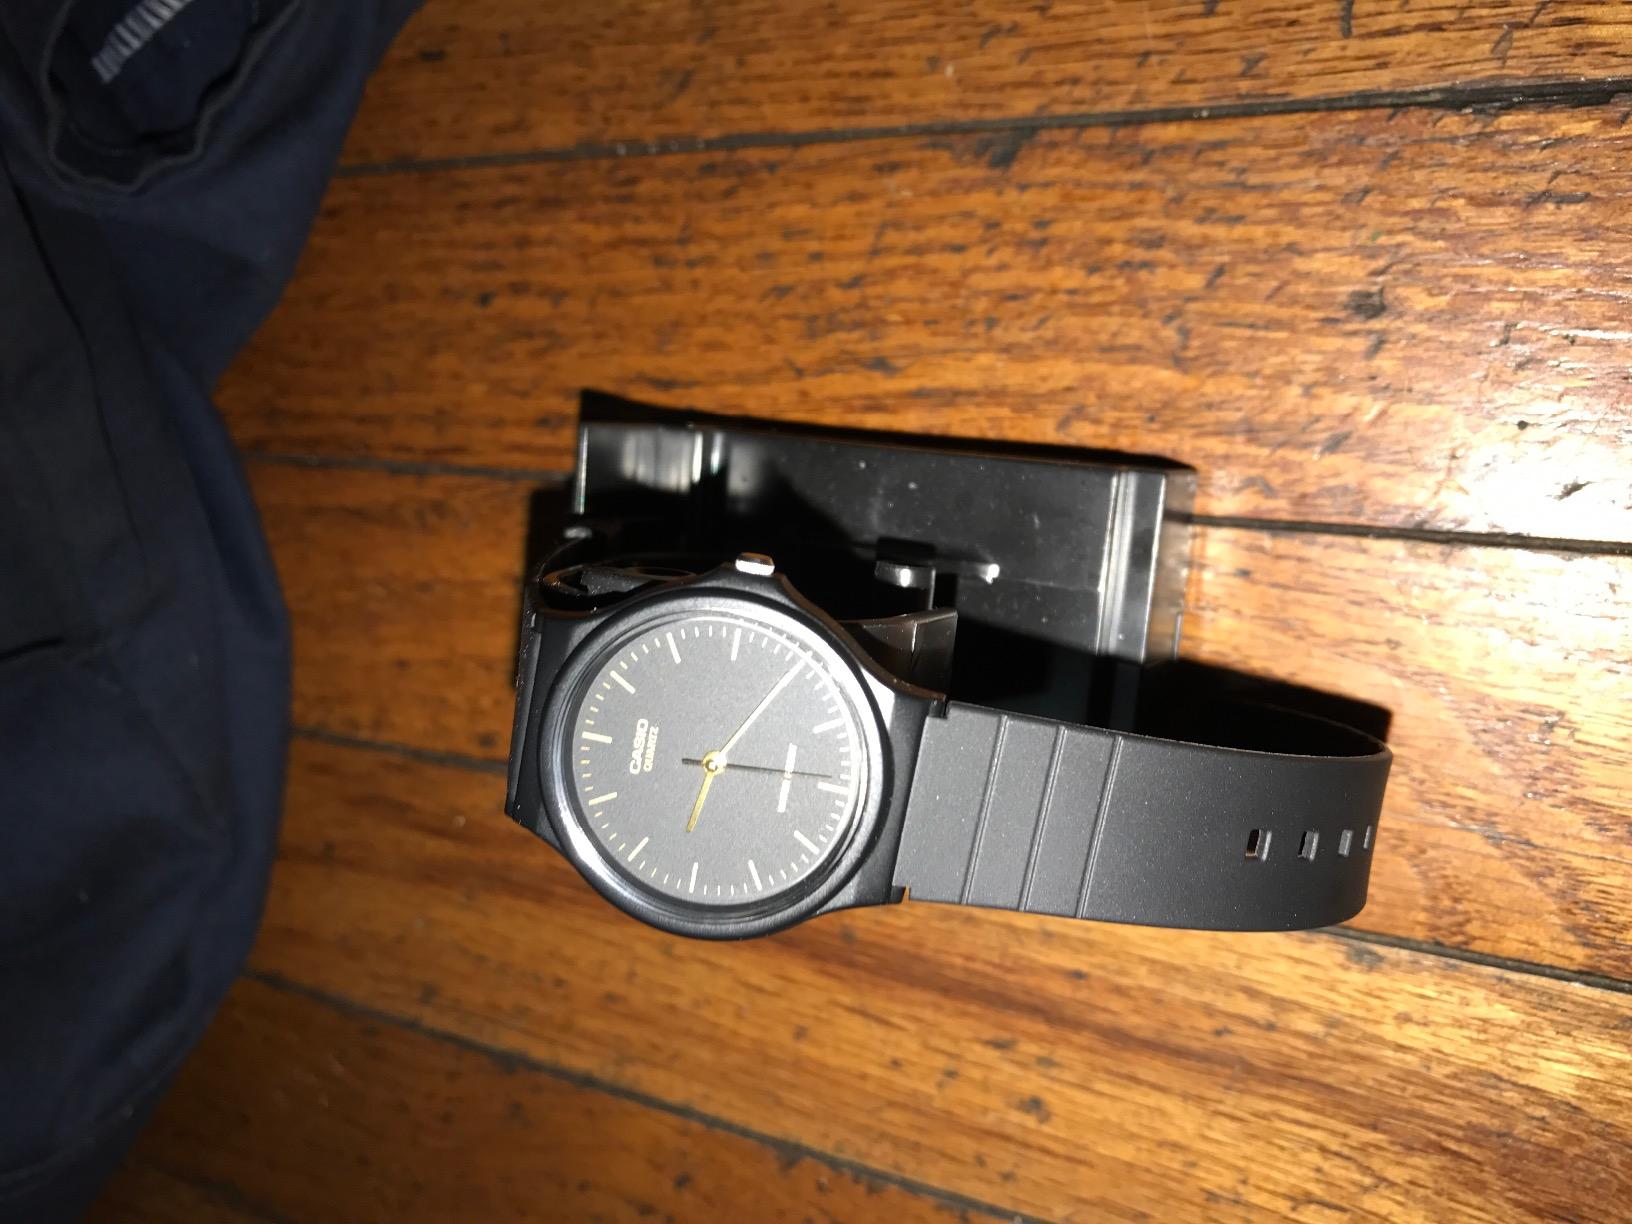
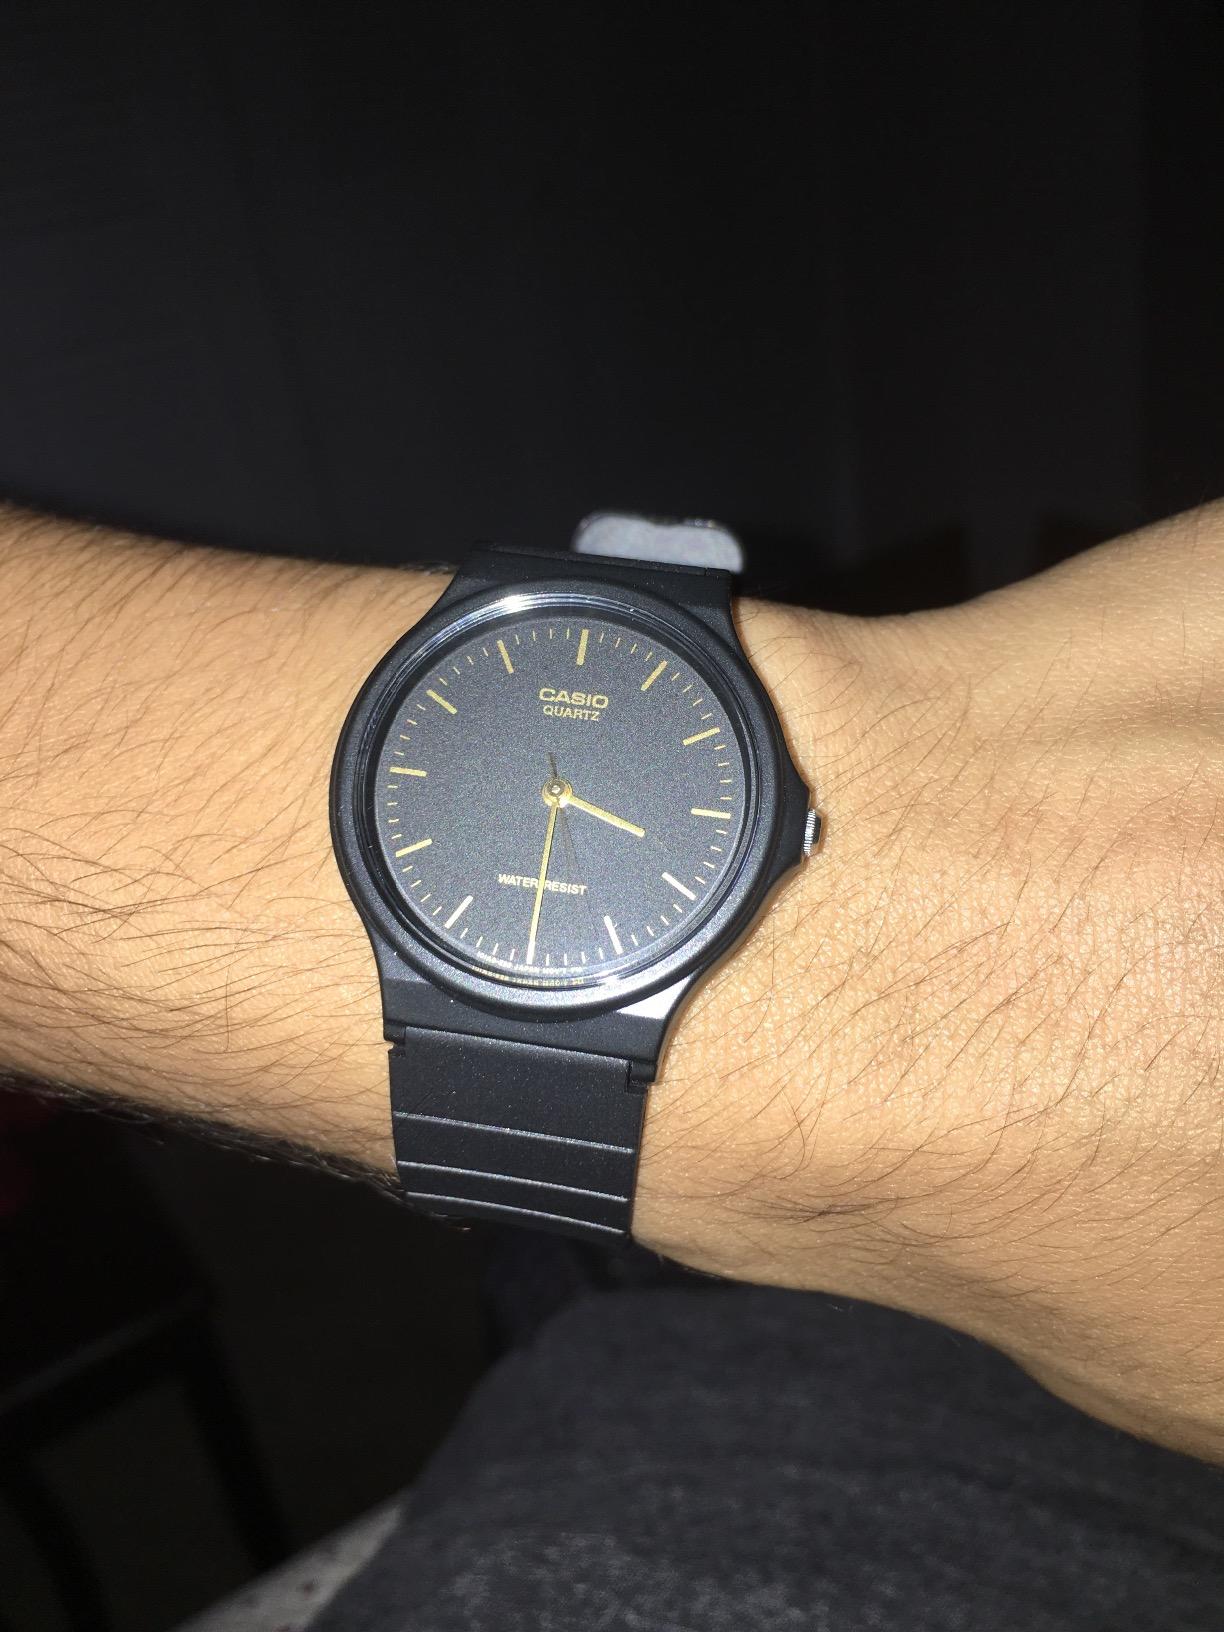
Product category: accessories_watch
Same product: yes